Muhlenberg College

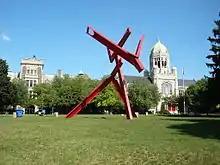
Mark di Suvero's "Victor's Lament", an I-beam sculpture paying tribute to the Lehigh Valley's rich history in steelmaking (foreground in red), on the Muhlenberg College campus in September 2005

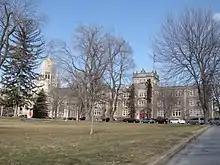
The Muhlenberg College campus in March 2014

Muhlenberg's current campus is located in a residential neighborhood in Allentown's West End. The campus includes buildings with distinctive traditional European and Protestant red doors laid out on several college quads. The central part of the park-like campus is the college green, which incorporates public art, including "Victor's Lament" by sculptor Mark di Suvero, which incorporates a red I-beam and is a tribute to the history of steelmaking in Allentown and the surrounding Lehigh Valley during the 20th century.